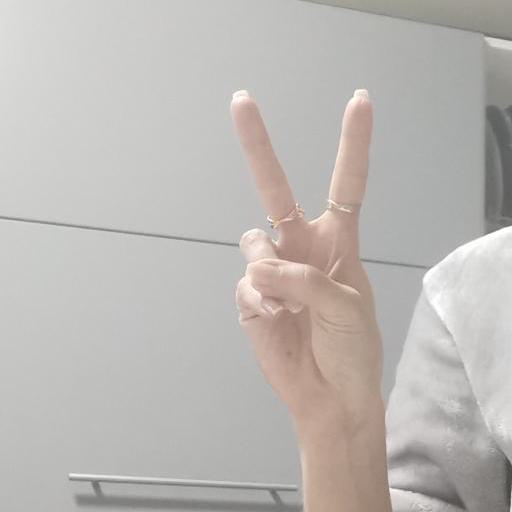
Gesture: peace